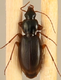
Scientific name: Synuchus impunctatus
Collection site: Bartlett Experimental Forest NEON (BART), plot BART_068